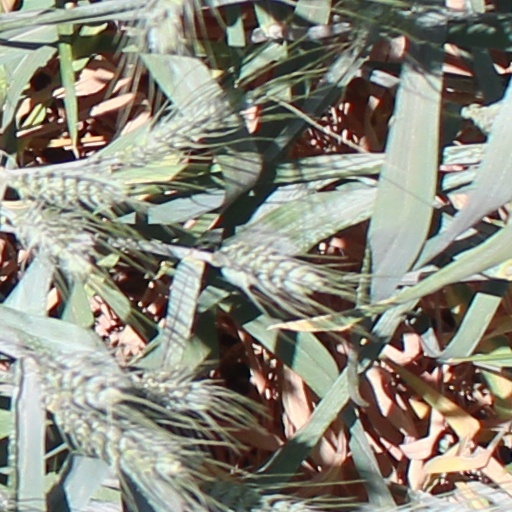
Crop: wheat